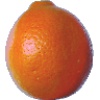
Label: Tangelo 1